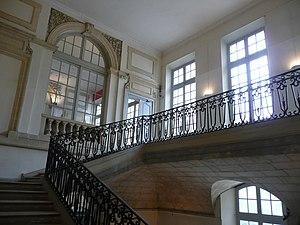
Arles (Bouches-du-Rhône, France), à l'est de la place de la République, palais archiépiscopal, montée d'escalier monumentale.